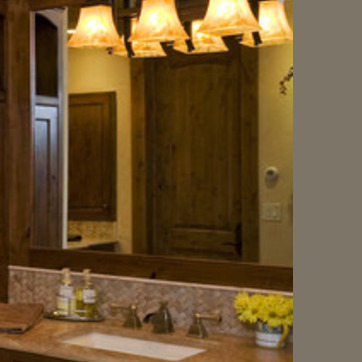
Material: mirror